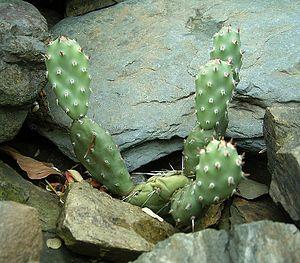
Opuntia est un des principaux genres de la famille des cactus avec près de 250 espèces.